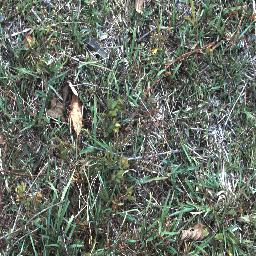
Label: negative